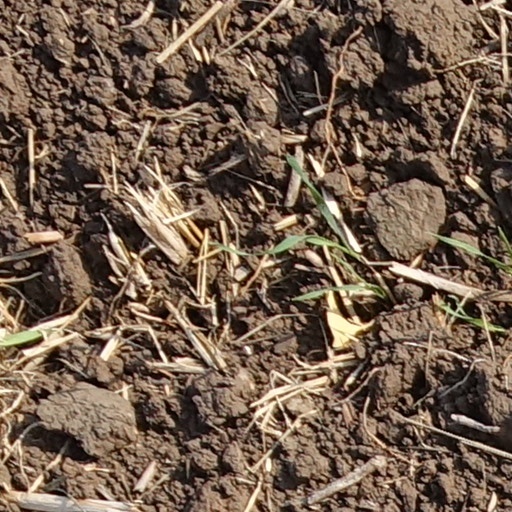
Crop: wheat